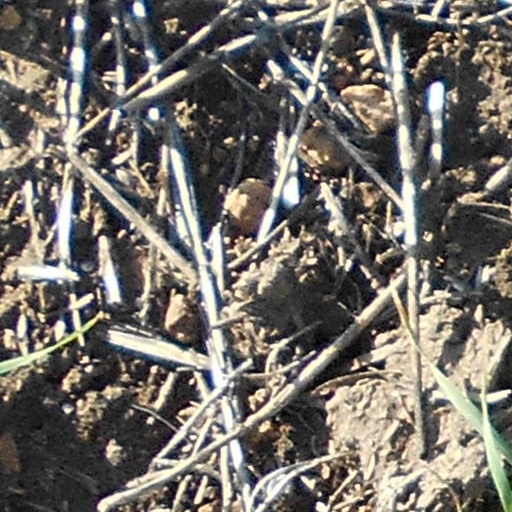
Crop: wheat